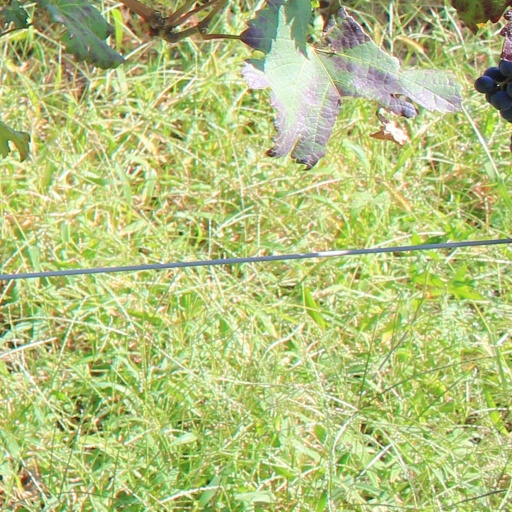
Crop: grape